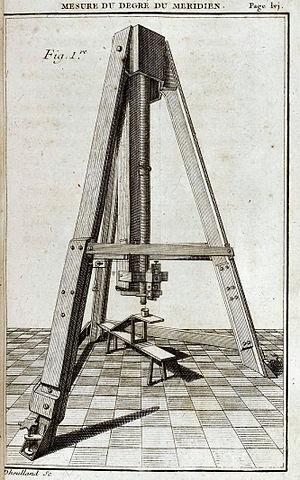
Le secteur de Graham (1735) utilisé par Maupertuis en Laponie et sur la méridienne de Picard à Malvoisine et Amiens.
Une méridienne est un arc de méridien déterminé par triangulation géodésique et mesures astronomiques. Une de ses finalités premières est de déterminer la grandeur d'un degré de méridien terrestre, en un lieu, pour « mesurer la Terre ».
Le secteur est un ancien instrument de mesure angulaire dont la plage d'utilisation est de quelques degrés. Instrument astronomique, il est essentiellement utilisé sur le terrain en géodésie aux XVIIᵉ et XVIIIᵉ siècles pour mesurer précisément la distance zénithale d'étoiles.